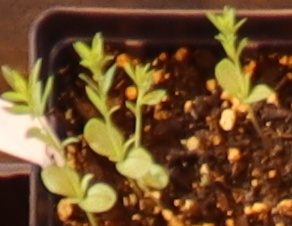
Label: Flax